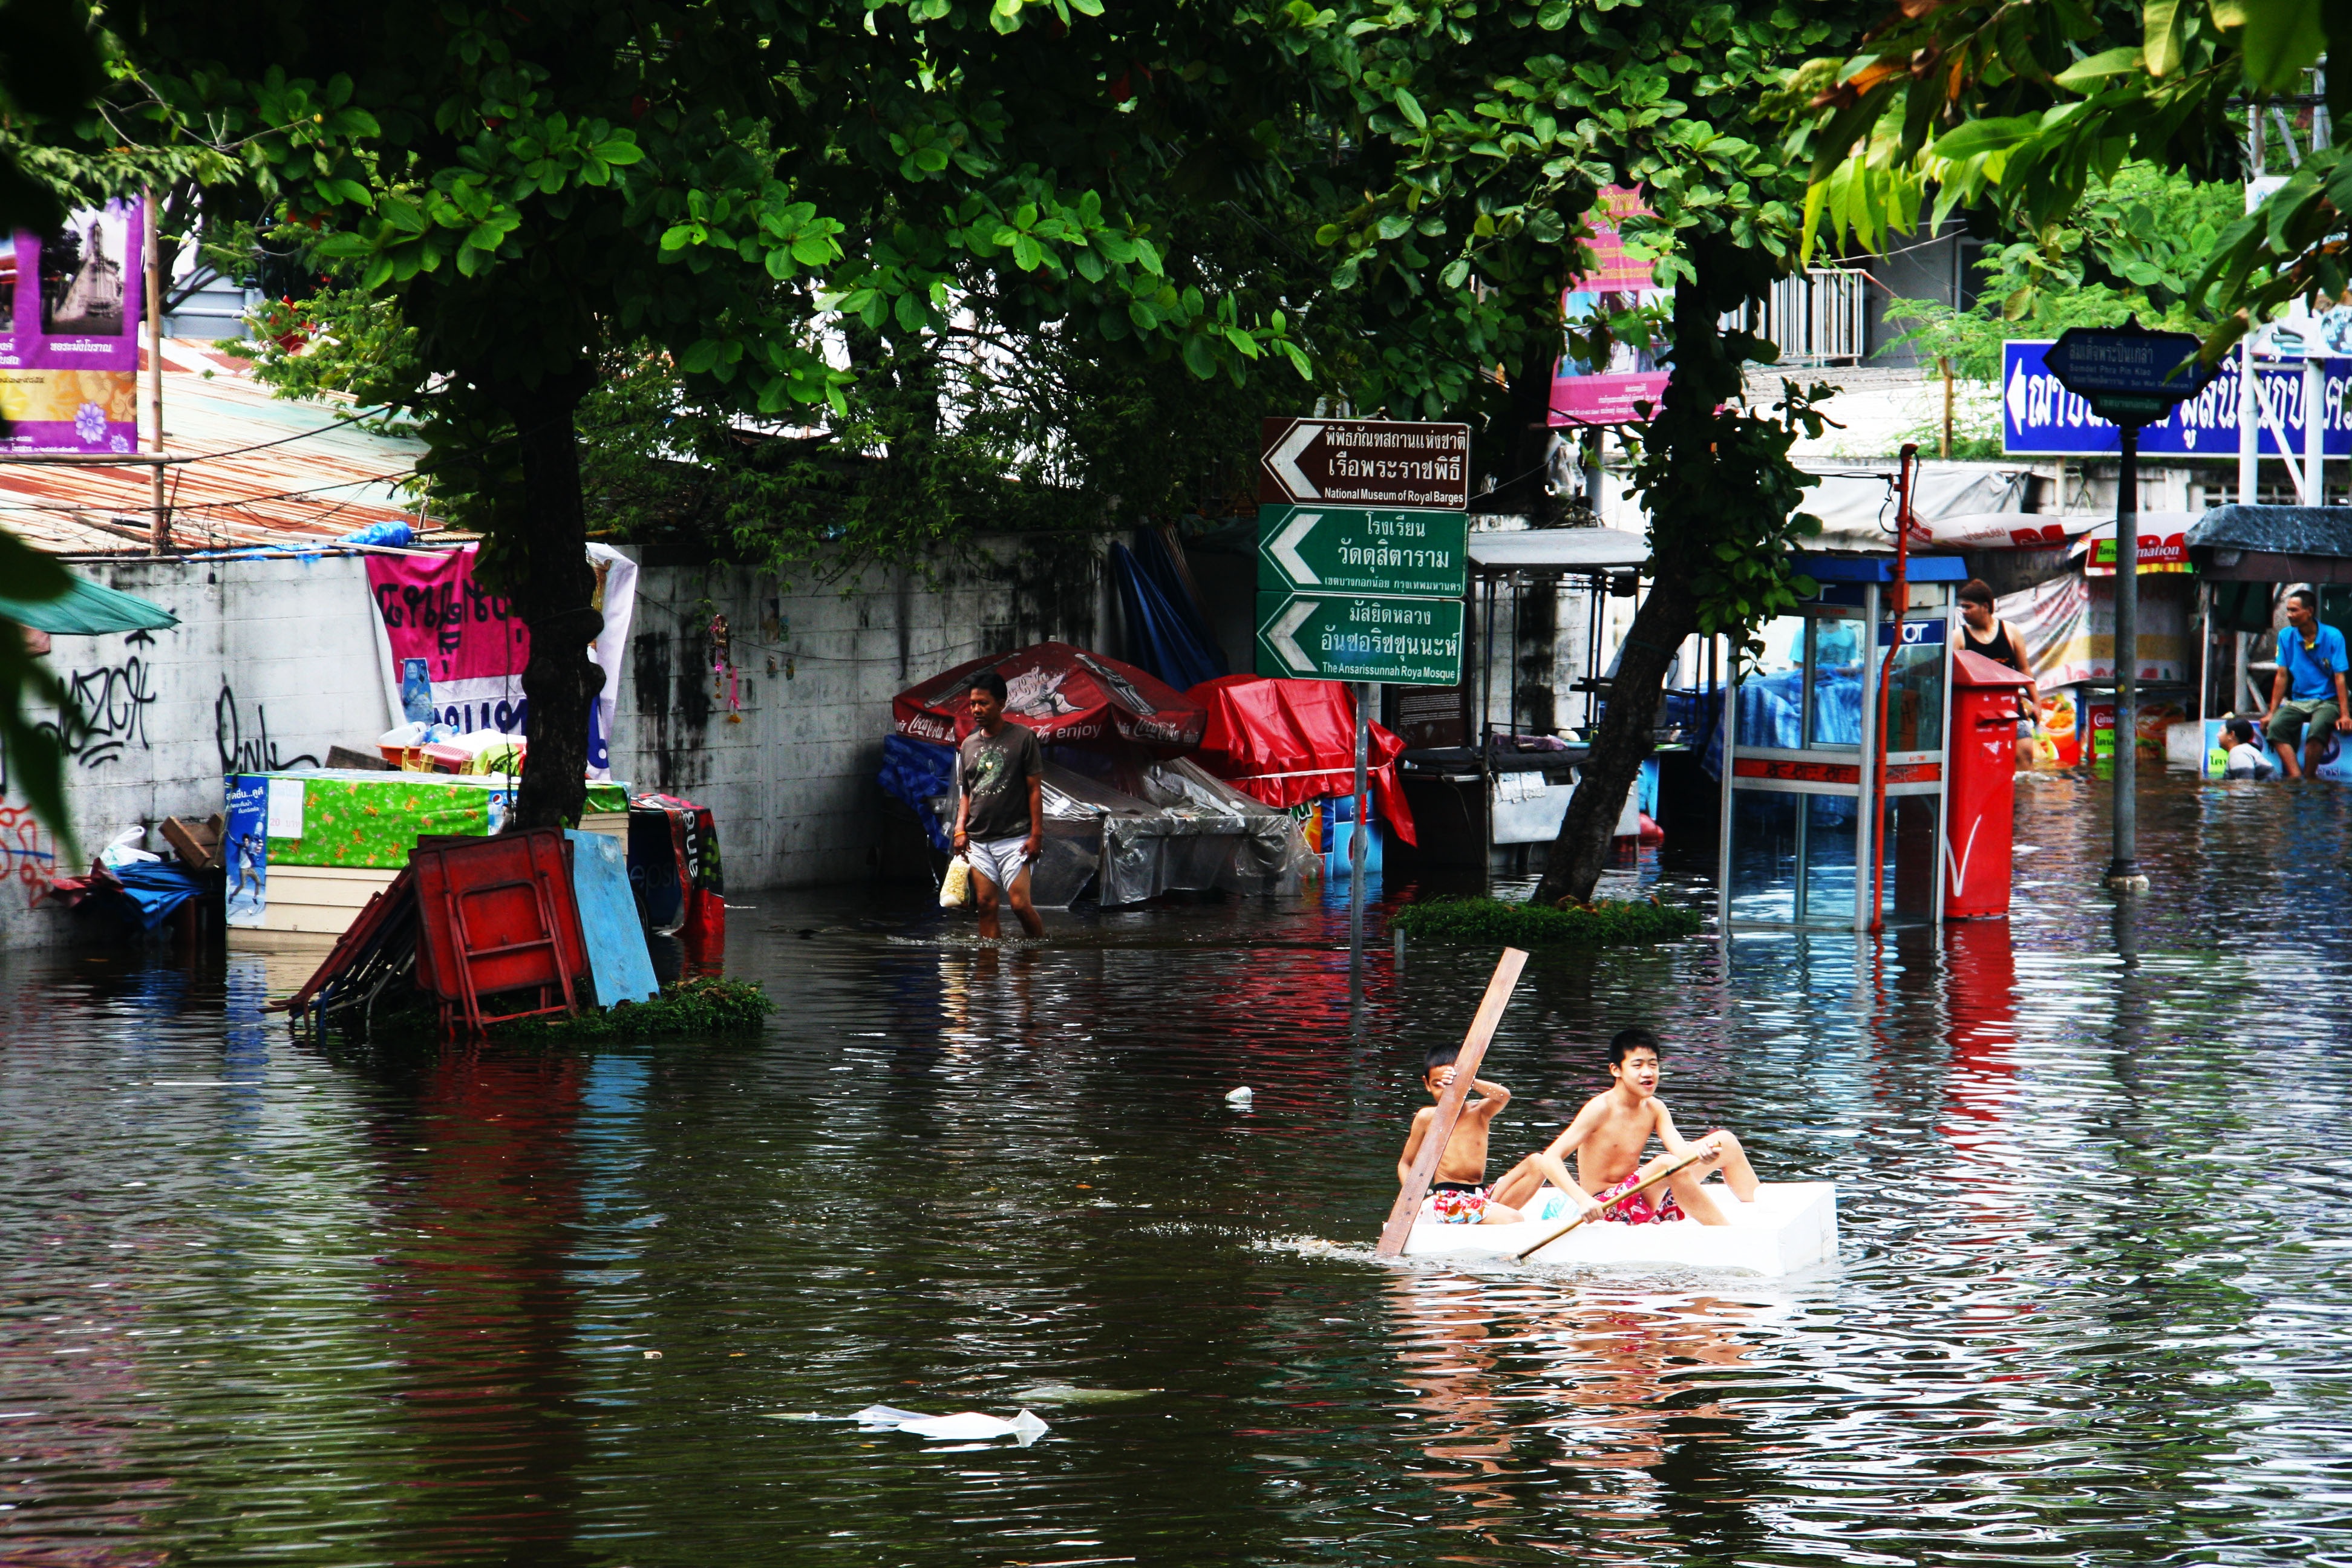
water, nature, people, boat, lake, adventure, wet, city, river, canal, summer, pond, environment, stream, young, reflection, vehicle, flood, natural, weather, asia, child, blue, childhood, waterway, thailand, destroyed, outdoors, children, fun, boating, boys, climate, disaster, bangkok, destruction, damage, rowing, emergency, tragedy, overflow, catastrophe, flood damage